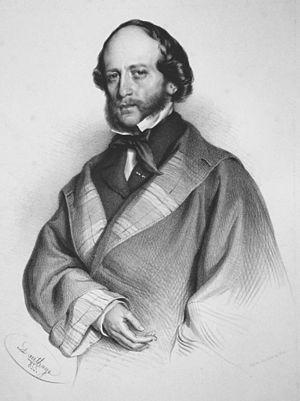
Louis Théodore Gouvy est un compositeur français, né à Goffontaine le 3 juillet 1819 et mort à Leipzig le 21 avril 1898. Il est enterré à Hombourg-Haut en Lorraine.